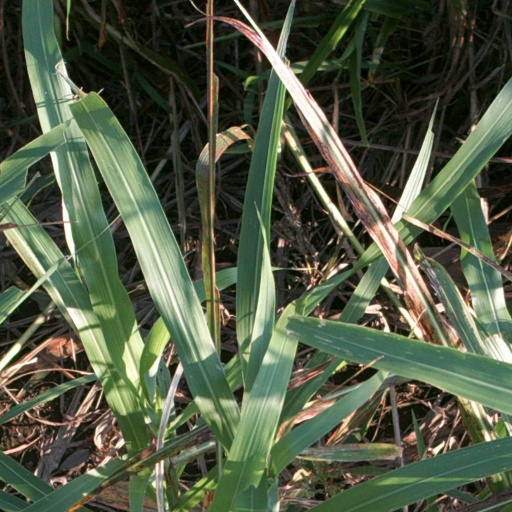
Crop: sorghum